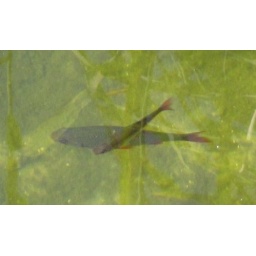
Baby fish in the lake